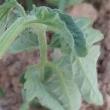
Crop: Tomato
Condition: bacterial-floundering-d